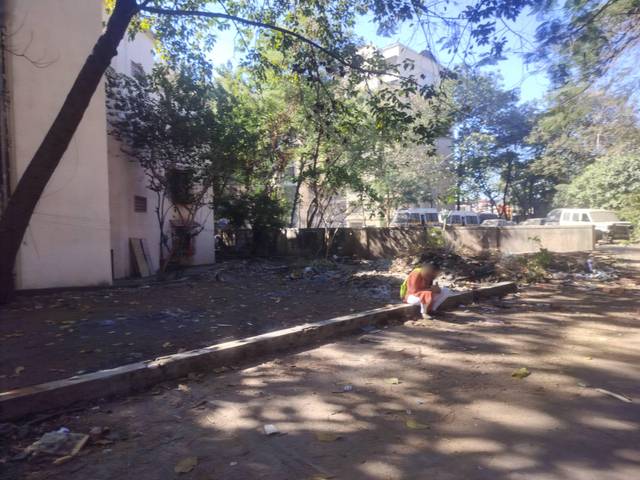
Region: India
Coordinates: 19.089, 72.9